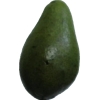
Label: green_avocado